Mersin Water Museum

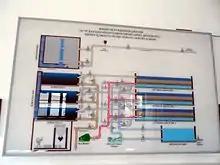
Mersin Water Museum Diagram of the water flow

Mersin Water Museum is a museum in Mersin, Turkey. In 2016 it was awarded by the Association of Turkish Historical Cities.